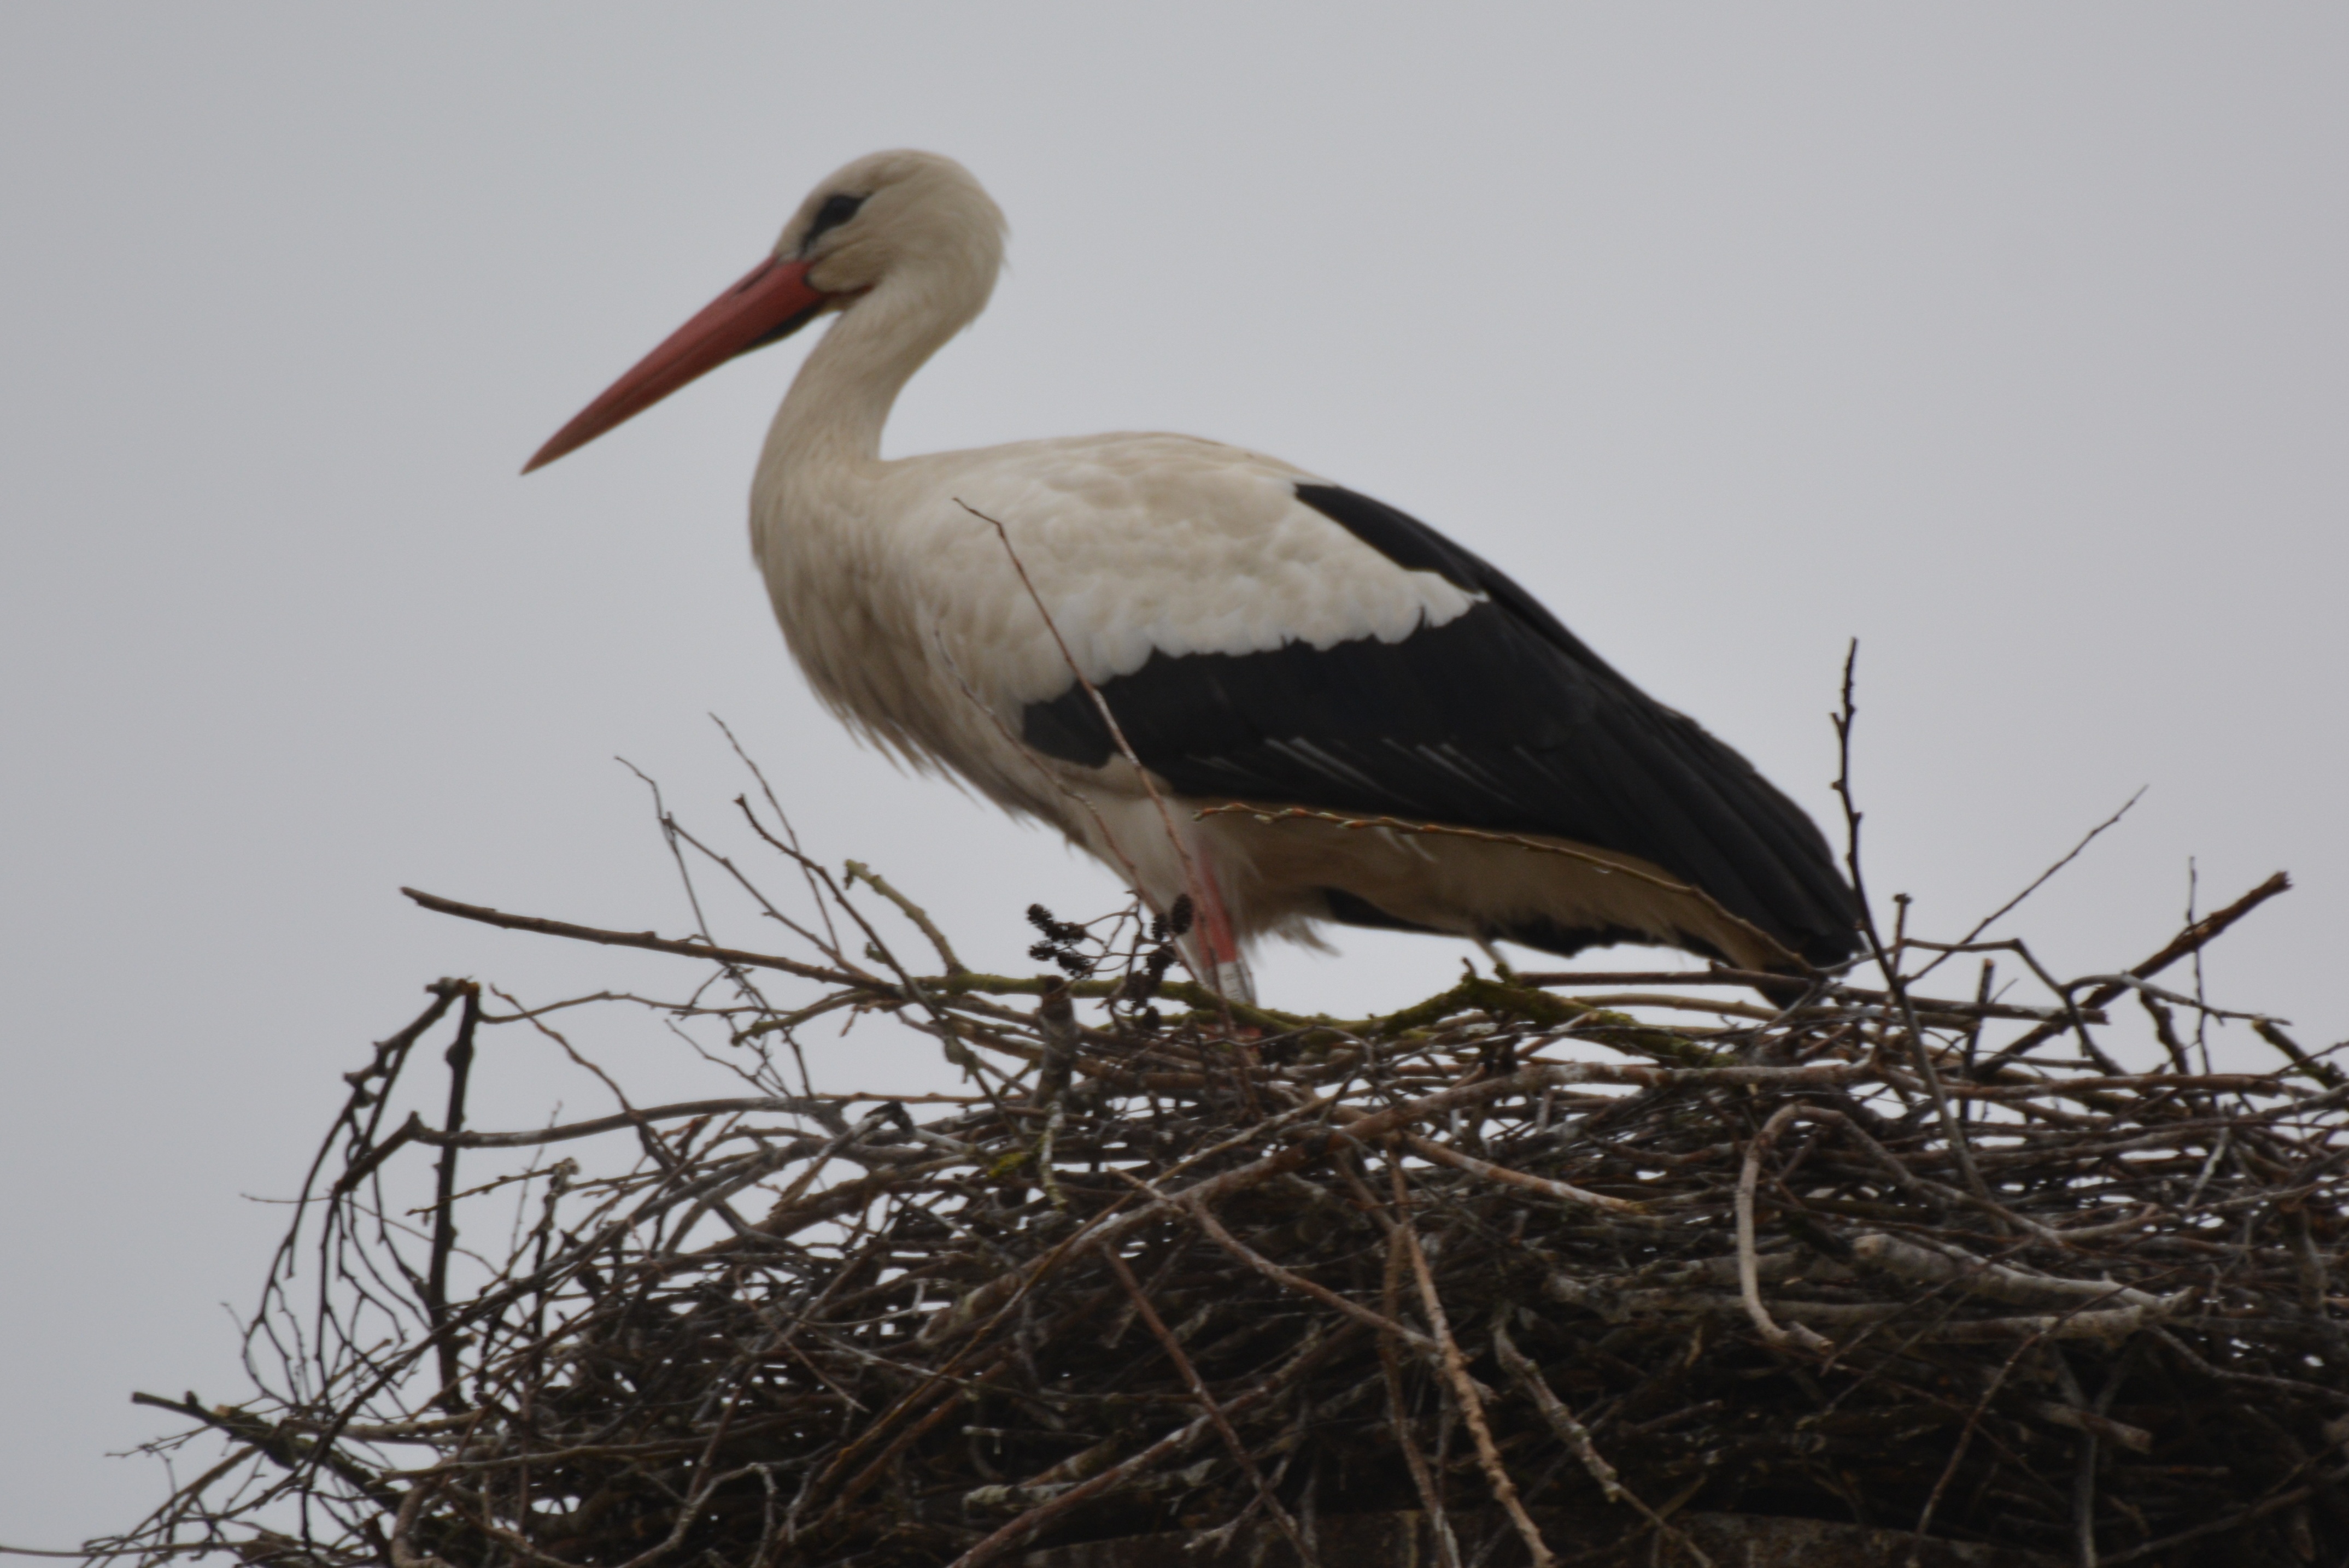
bird, wing, animal, wildlife, beak, fauna, stork, vertebrate, nest, white stork, ciconiiformes, iooievaar, nester